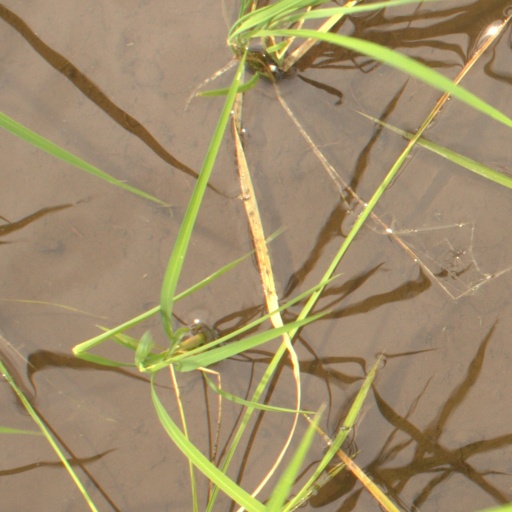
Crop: rice